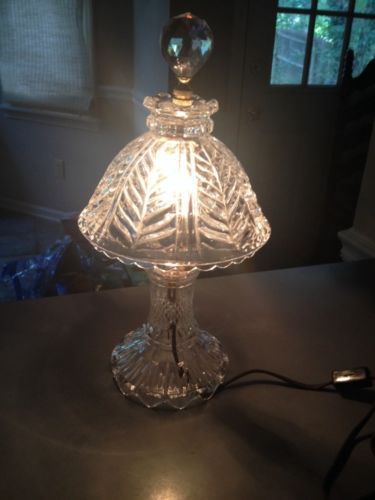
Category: lamp